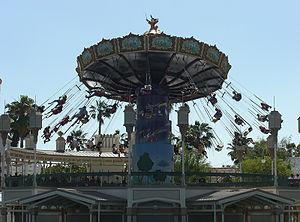
Les Silly Symphonies sont une série de courts métrages animés produits entre 1929 et 1939 par les studios Disney. Chacun des courts métrages est une Silly Symphony. Contrairement aux dessins animés mettant en scène Mickey Mouse, Donald Duck, Dingo ou encore Pluto, les Silly Symphonies n'ont pas de personnages récurrents à quelques exceptions près, comme Les Trois Petits Cochons, Le Lièvre et la Tortue et certains courts avec Pluto. Les histoires prennent principalement leurs sources dans les contes populaires européens et américains.
Silly Symphony Swings est une attraction de type chaises volantes située au dans le Paradise Pier du parc à thème Disney California Adventure en Californie.